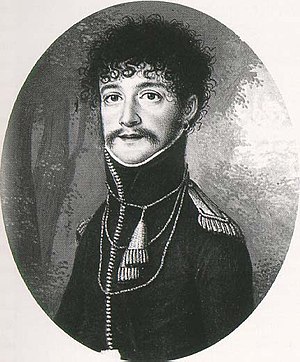
Paul af Württemberg
Paul af Württemberg var en prins af Württemberg. Han var søn af Friedrich 1. af Württemberg og Augusta Karolina af Braunschweig-Wolfenbüttel. Han giftede sig 28. september 1805 med Charlotte af Sachsen-Hildburghausen.